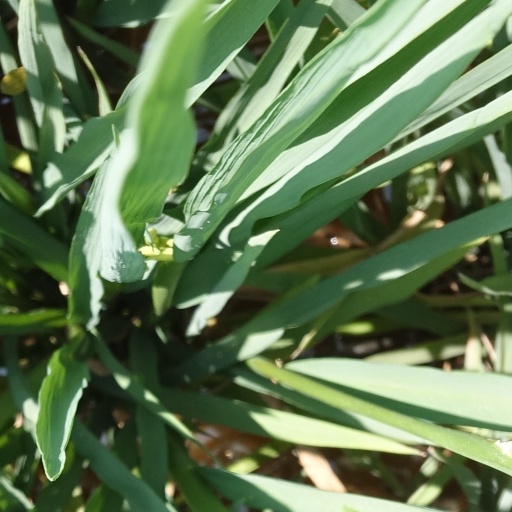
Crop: rice